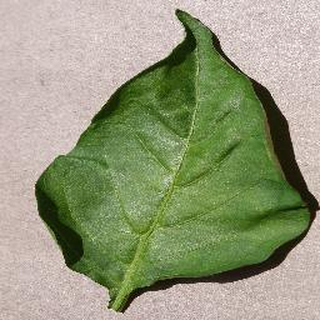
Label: healthy_bell_pepper